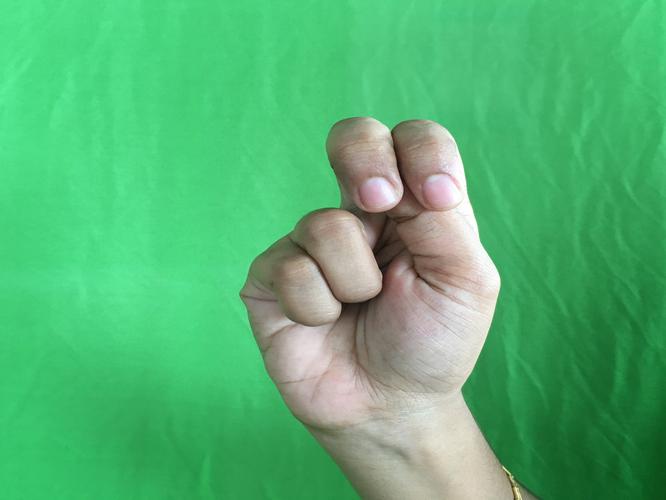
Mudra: Katakamukha_2
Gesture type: single_hand